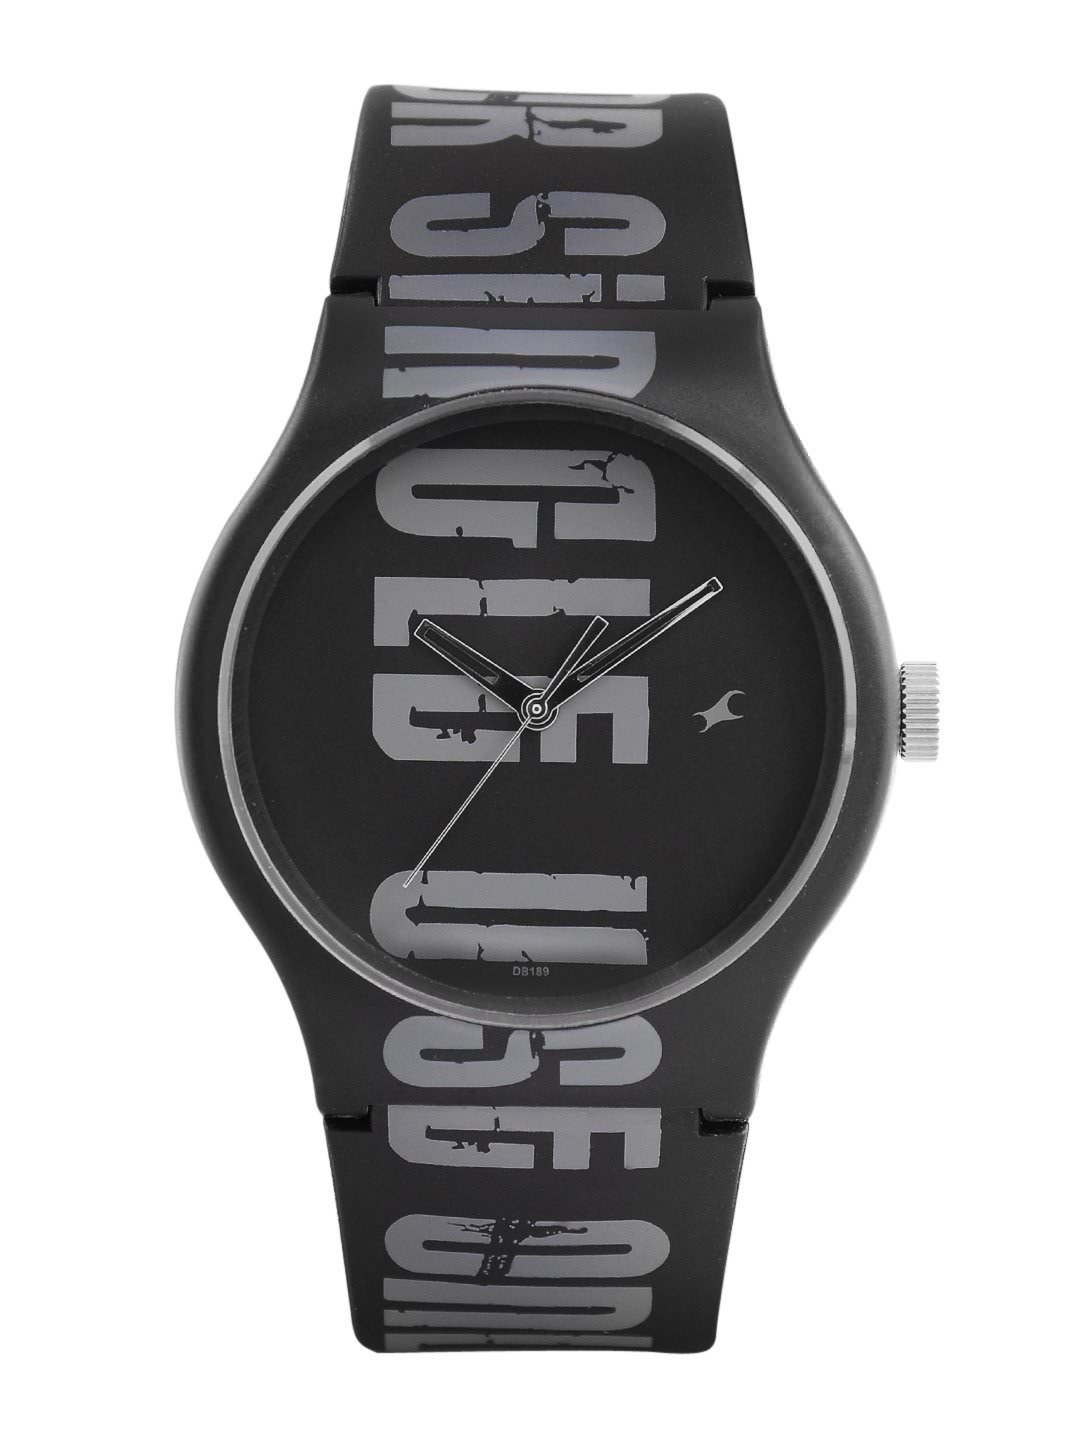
Fastrack Men Black Dial Watch
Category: Accessories / Watches / Watches
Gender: Men
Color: Black
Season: Winter 2016
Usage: Casual